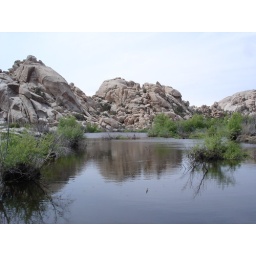
Saw a family of baby ducks swimming around here.